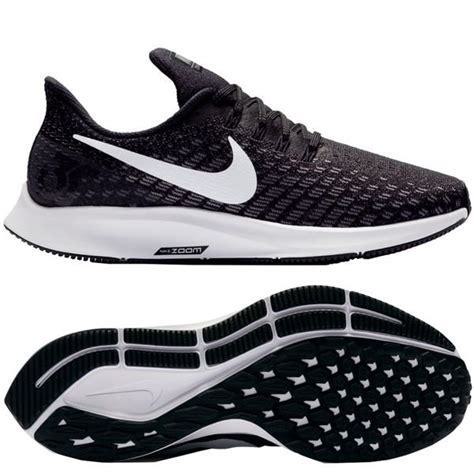
Brand: Nike
Model: Air Zoom Pegasus 35